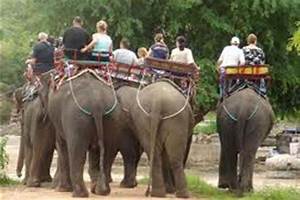
Label: elefante